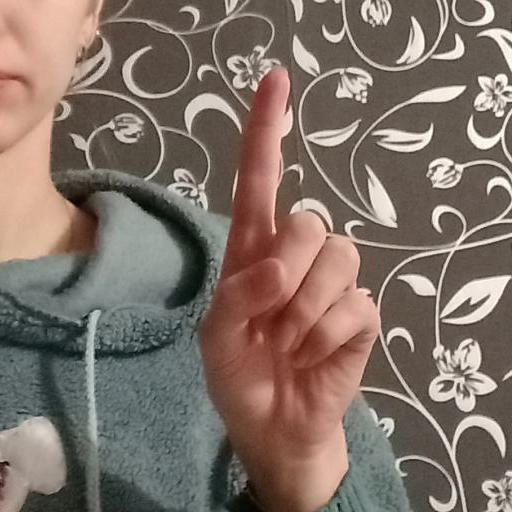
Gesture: one